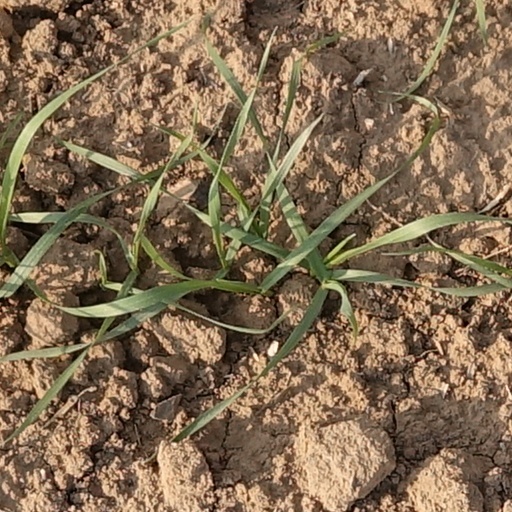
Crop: wheat